Lesser Germany

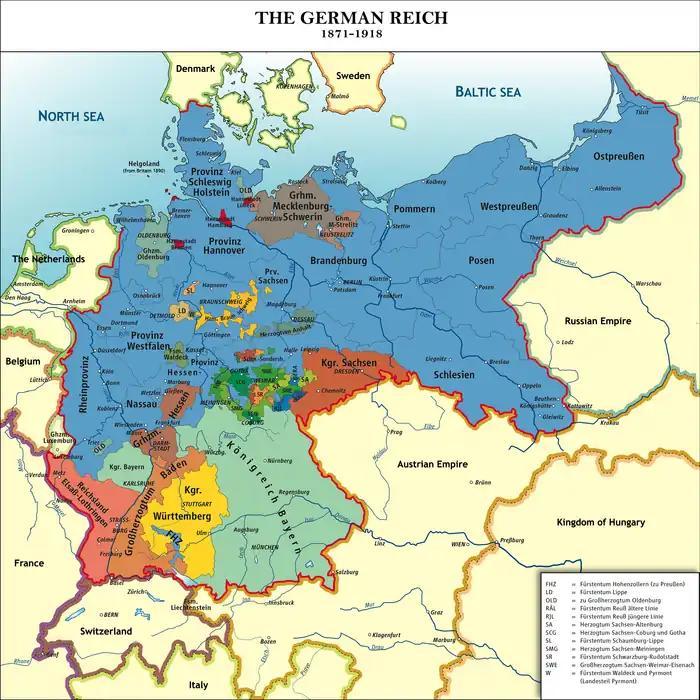
Germany since 1871: In late 1870, the south German states joined the North German Confederation which changed its name to "Deutsches Reich". 'Lesser Germany' became a reality.

Austria rejected these attempts and made Prussia give up for the time being its union plans in late 1850. Except for Hungary, the Austrian Empire remained a part of the re-established German Confederation, while Prussia still tried to improve its position within the confederation and even cherished its union plans. Around 1860, the German question became dynamic again. Austria came out weakened by the Italian War of the previous year while Prussia sought to gain the approval of the national movement. Several proposals were made to reform the German Confederation, most notably in 1863 at the "Frankfurter Fürstentag". At this moment, the networks of the political elites in Lesser Germany were already quite separate from the Austrian ones.